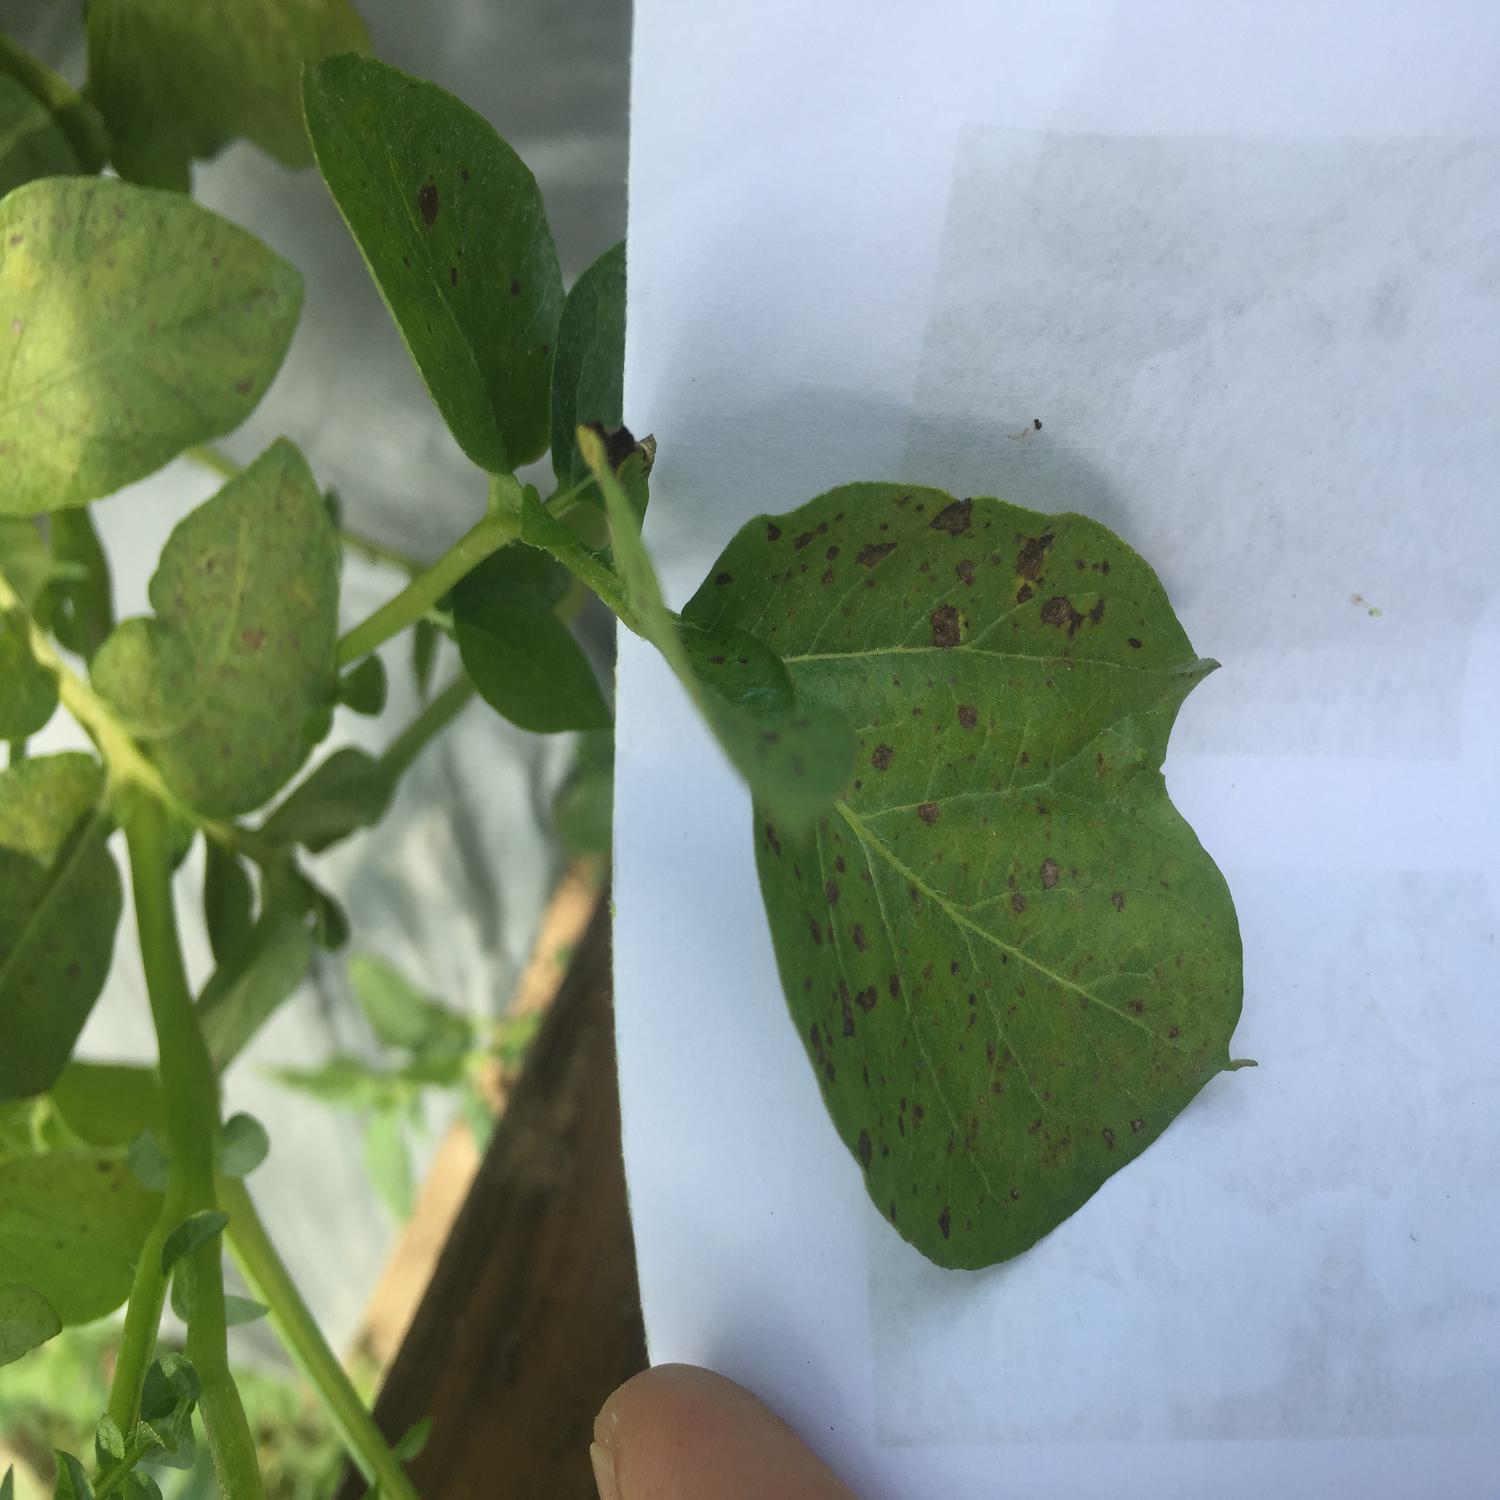
Label: Fungi